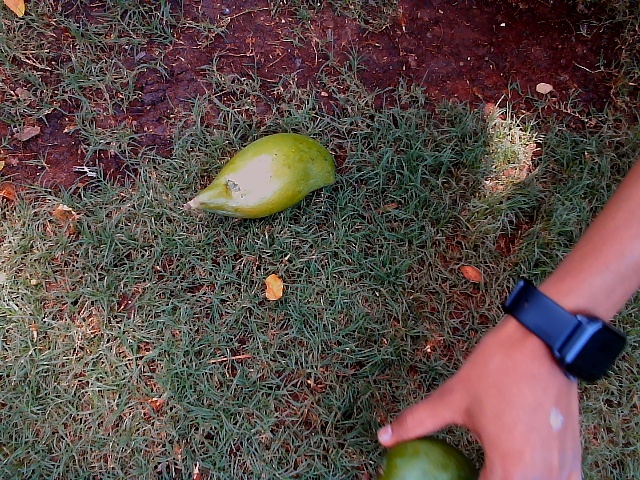
Label: Raw_Mango